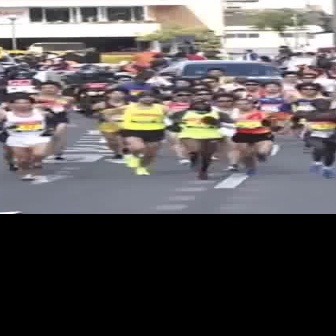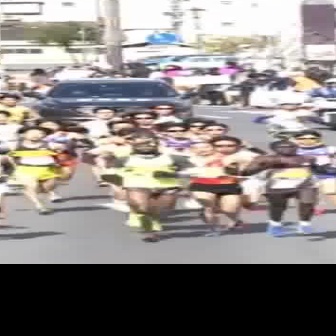
  Please identify the target specified by the bounding box [159,101,238,180] in the first image and locate it in the second image. Return the coordinates in [x_min,y_min,x_max,y_max] format.
Answer: [97,139,202,244]